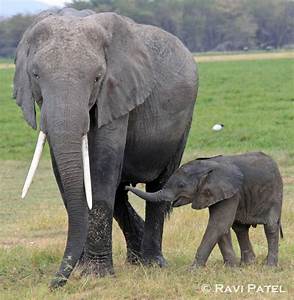
Label: elephant